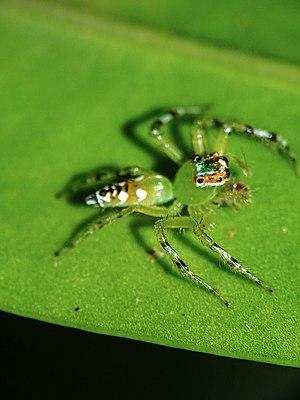
Epeus est un genre d'araignées aranéomorphes de la famille des Salticidae.